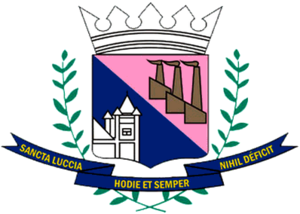
Santa Luzia est une ville brésilienne du centre de l'État du Minas Gerais. Elle se situe par une latitude de 19° 46′ 11″ sud et par une longitude de 43° 51′ 05″ ouest, à une altitude de 751 mètres. Sa population était estimée à 205 666 habitantsen 2010. La municipalité s'étend sur 234 km².